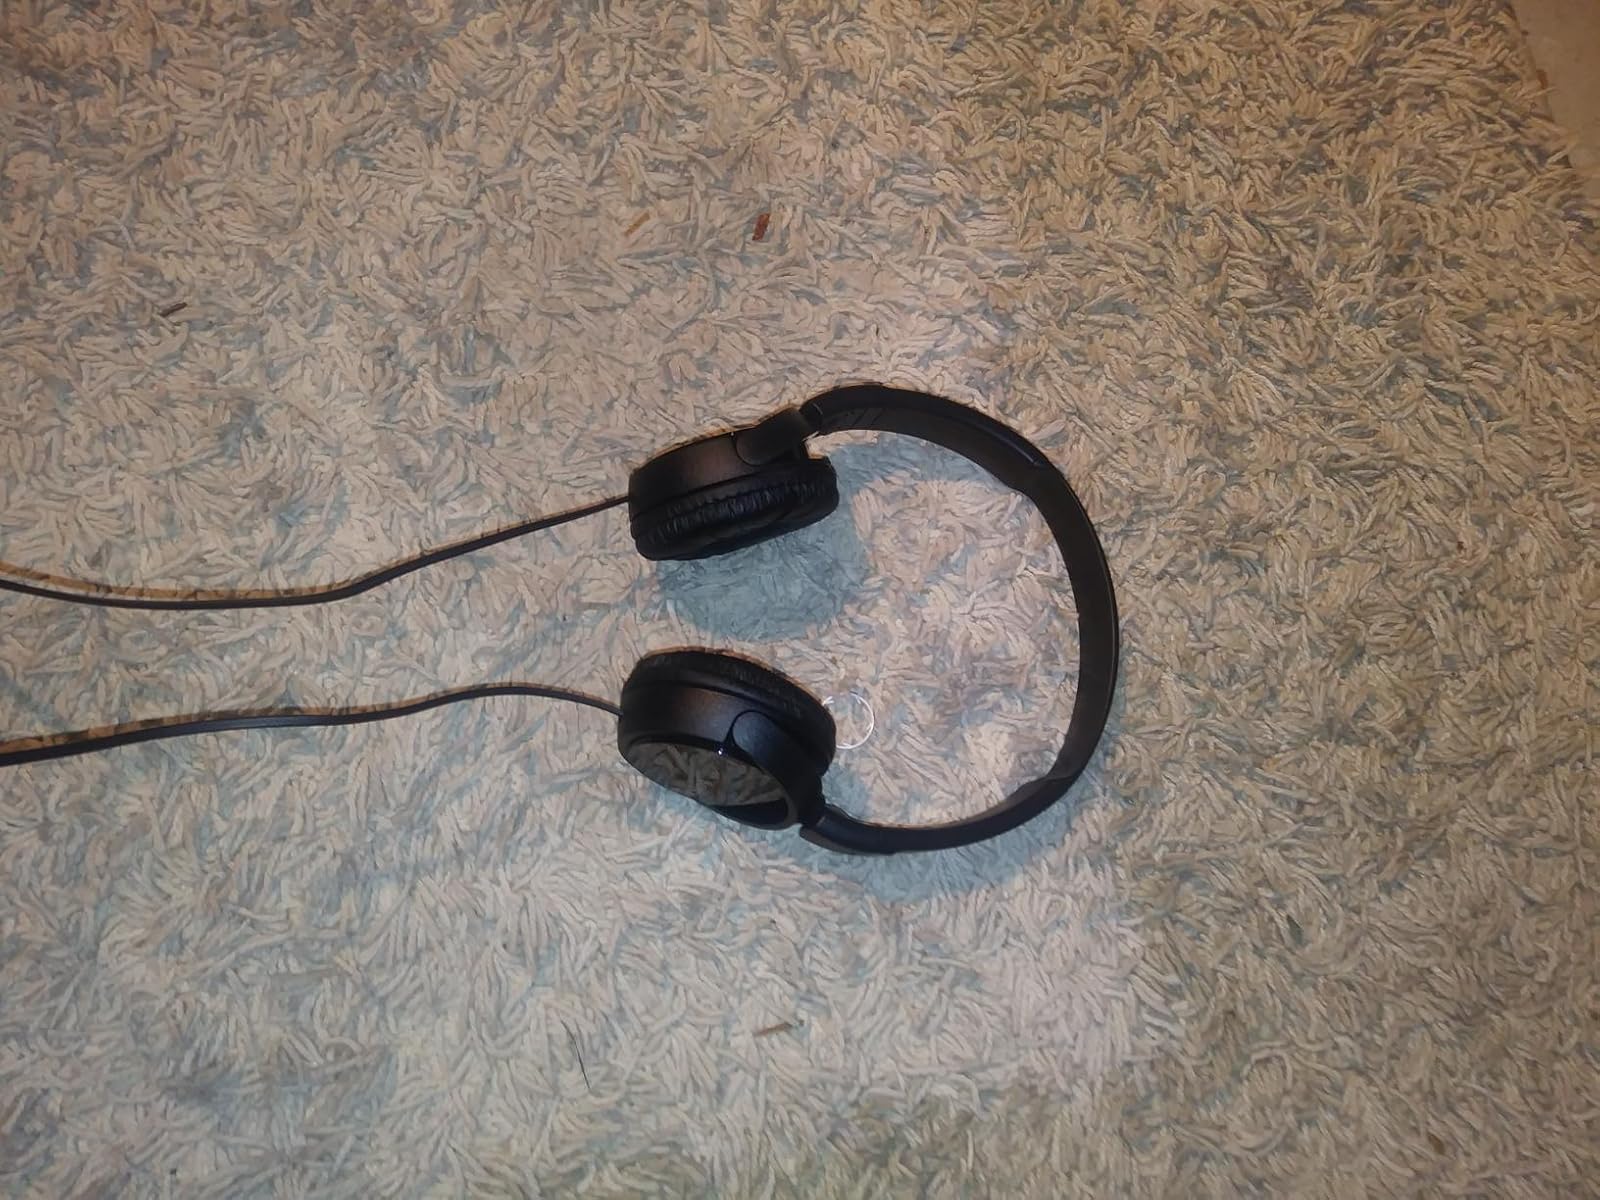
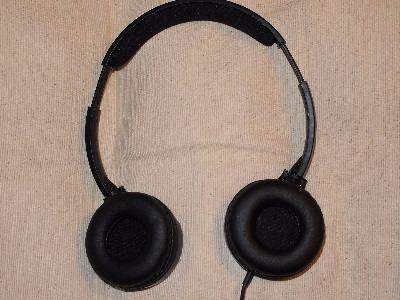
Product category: headphones
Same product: no